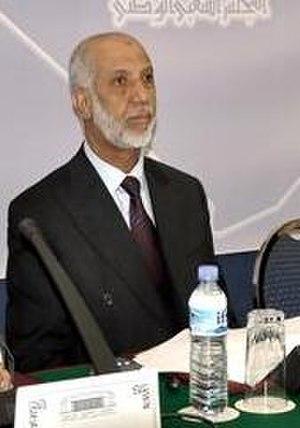
Abdelaziz Belkhadem